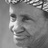
Emotion: neutral